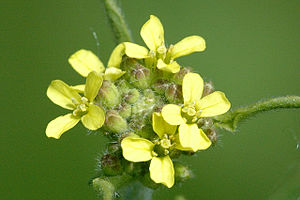
Vejsennep (Sisymbrium)
Rank vejsennep, (Sisymbrium officinale)
Rank vejsennep, (Sisymbrium officinale)
Vejsennep (Sisymbrium) er en slægt af planter, der består af omkring 80 arter, hvoraf 4 arter findes vildtvoksende i Danmark. Også slægten Descurainia kaldes på dansk for vejsennep.